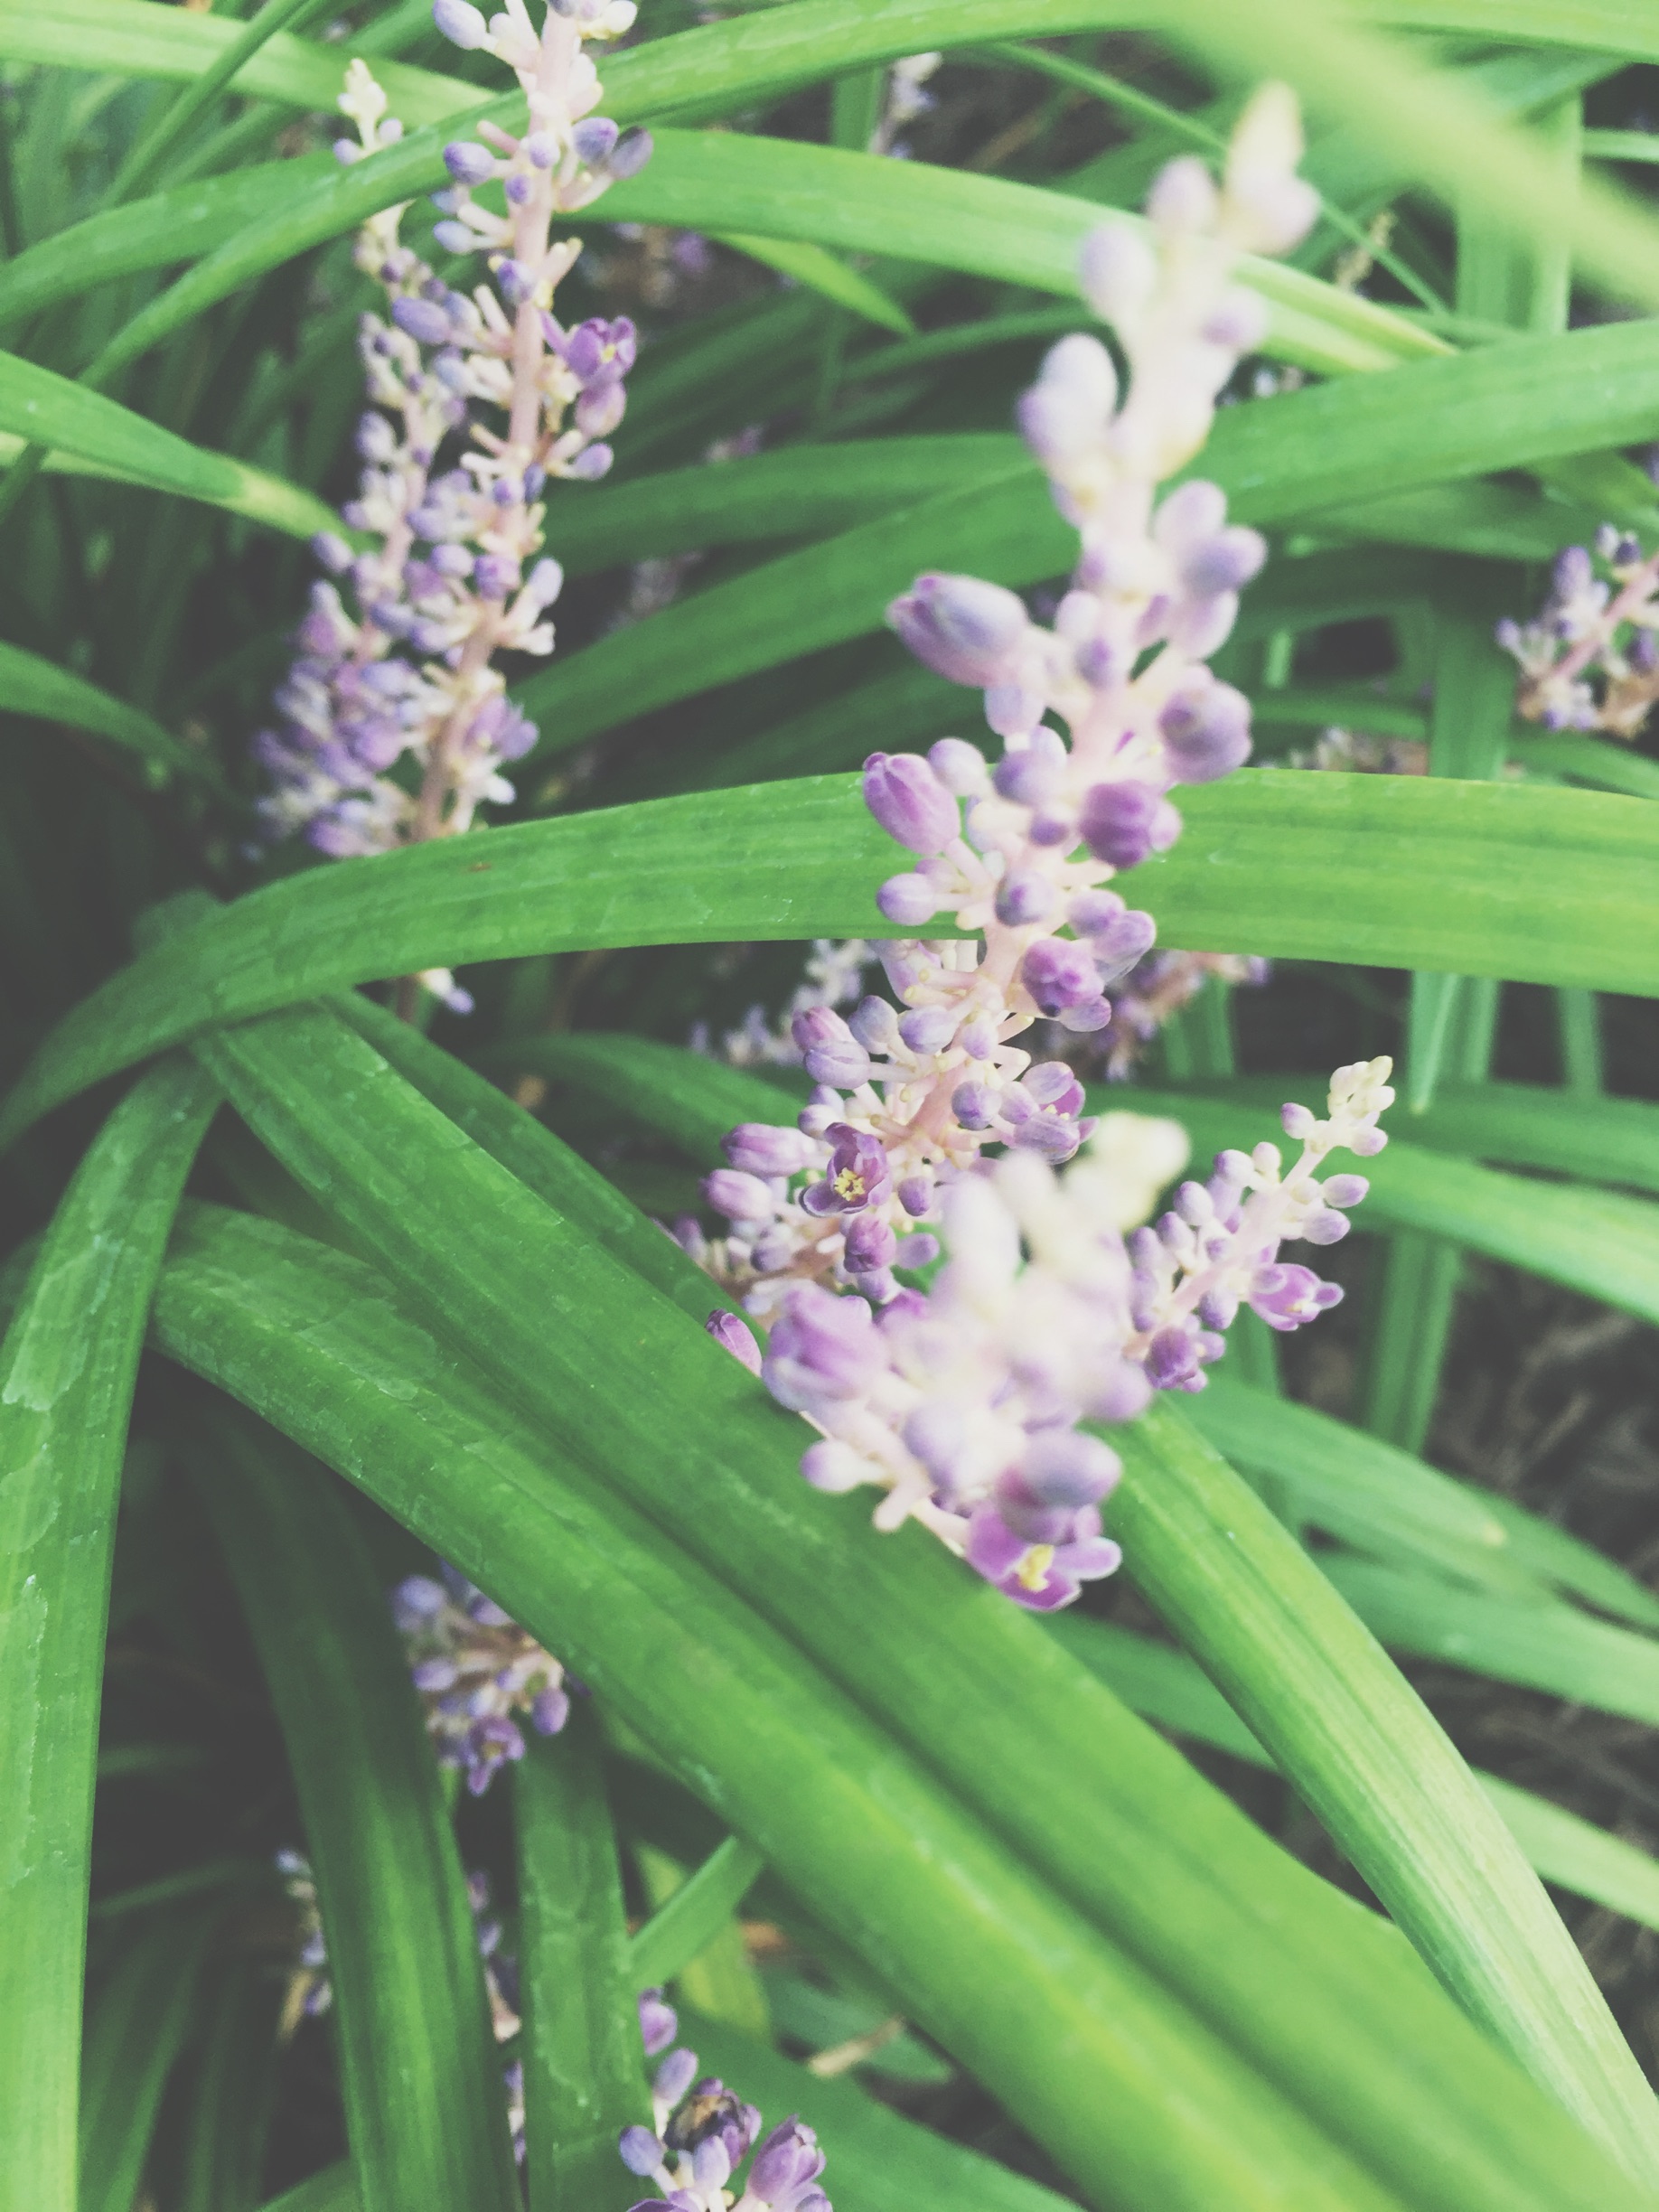
plant, flower, herb, produce, botany, flora, lavender, hyacinth, flowering plant, land plant, english lavender, dactylorhiza praetermissa